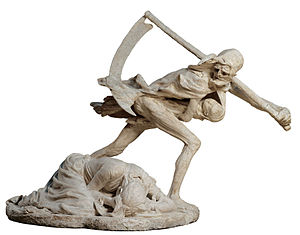
Niels Hansen Jacobsen / Udpluk af værker / Døden og Moderen
Døden og moderen (1892)